Little Boy

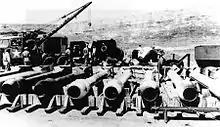
"Thin Man" plutonium gun test casings at Wendover Army Air Field, as part of Project Alberta in the Manhattan Project, illustrating their relative length and size

Concern that impurities in reactor-bred plutonium would make predetonation more likely meant that much of the gun-design work was focused on the plutonium gun. To achieve high projectile velocities, the plutonium gun was long with a narrow diameter (suggesting its codename as the Thin Man) which created considerable difficulty in its ballistics dropping from aircraft and fitting it into the bomb bay of a B-29.